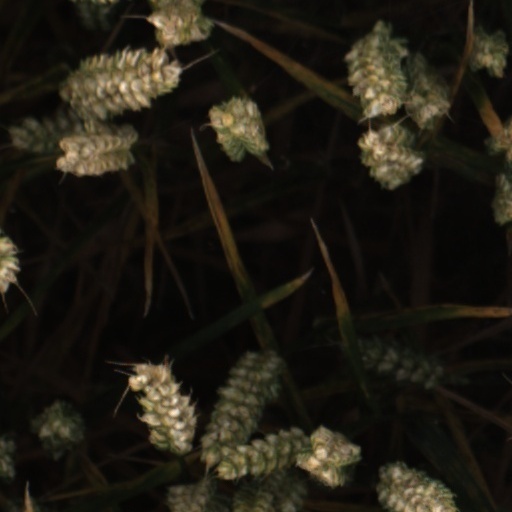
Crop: wheat